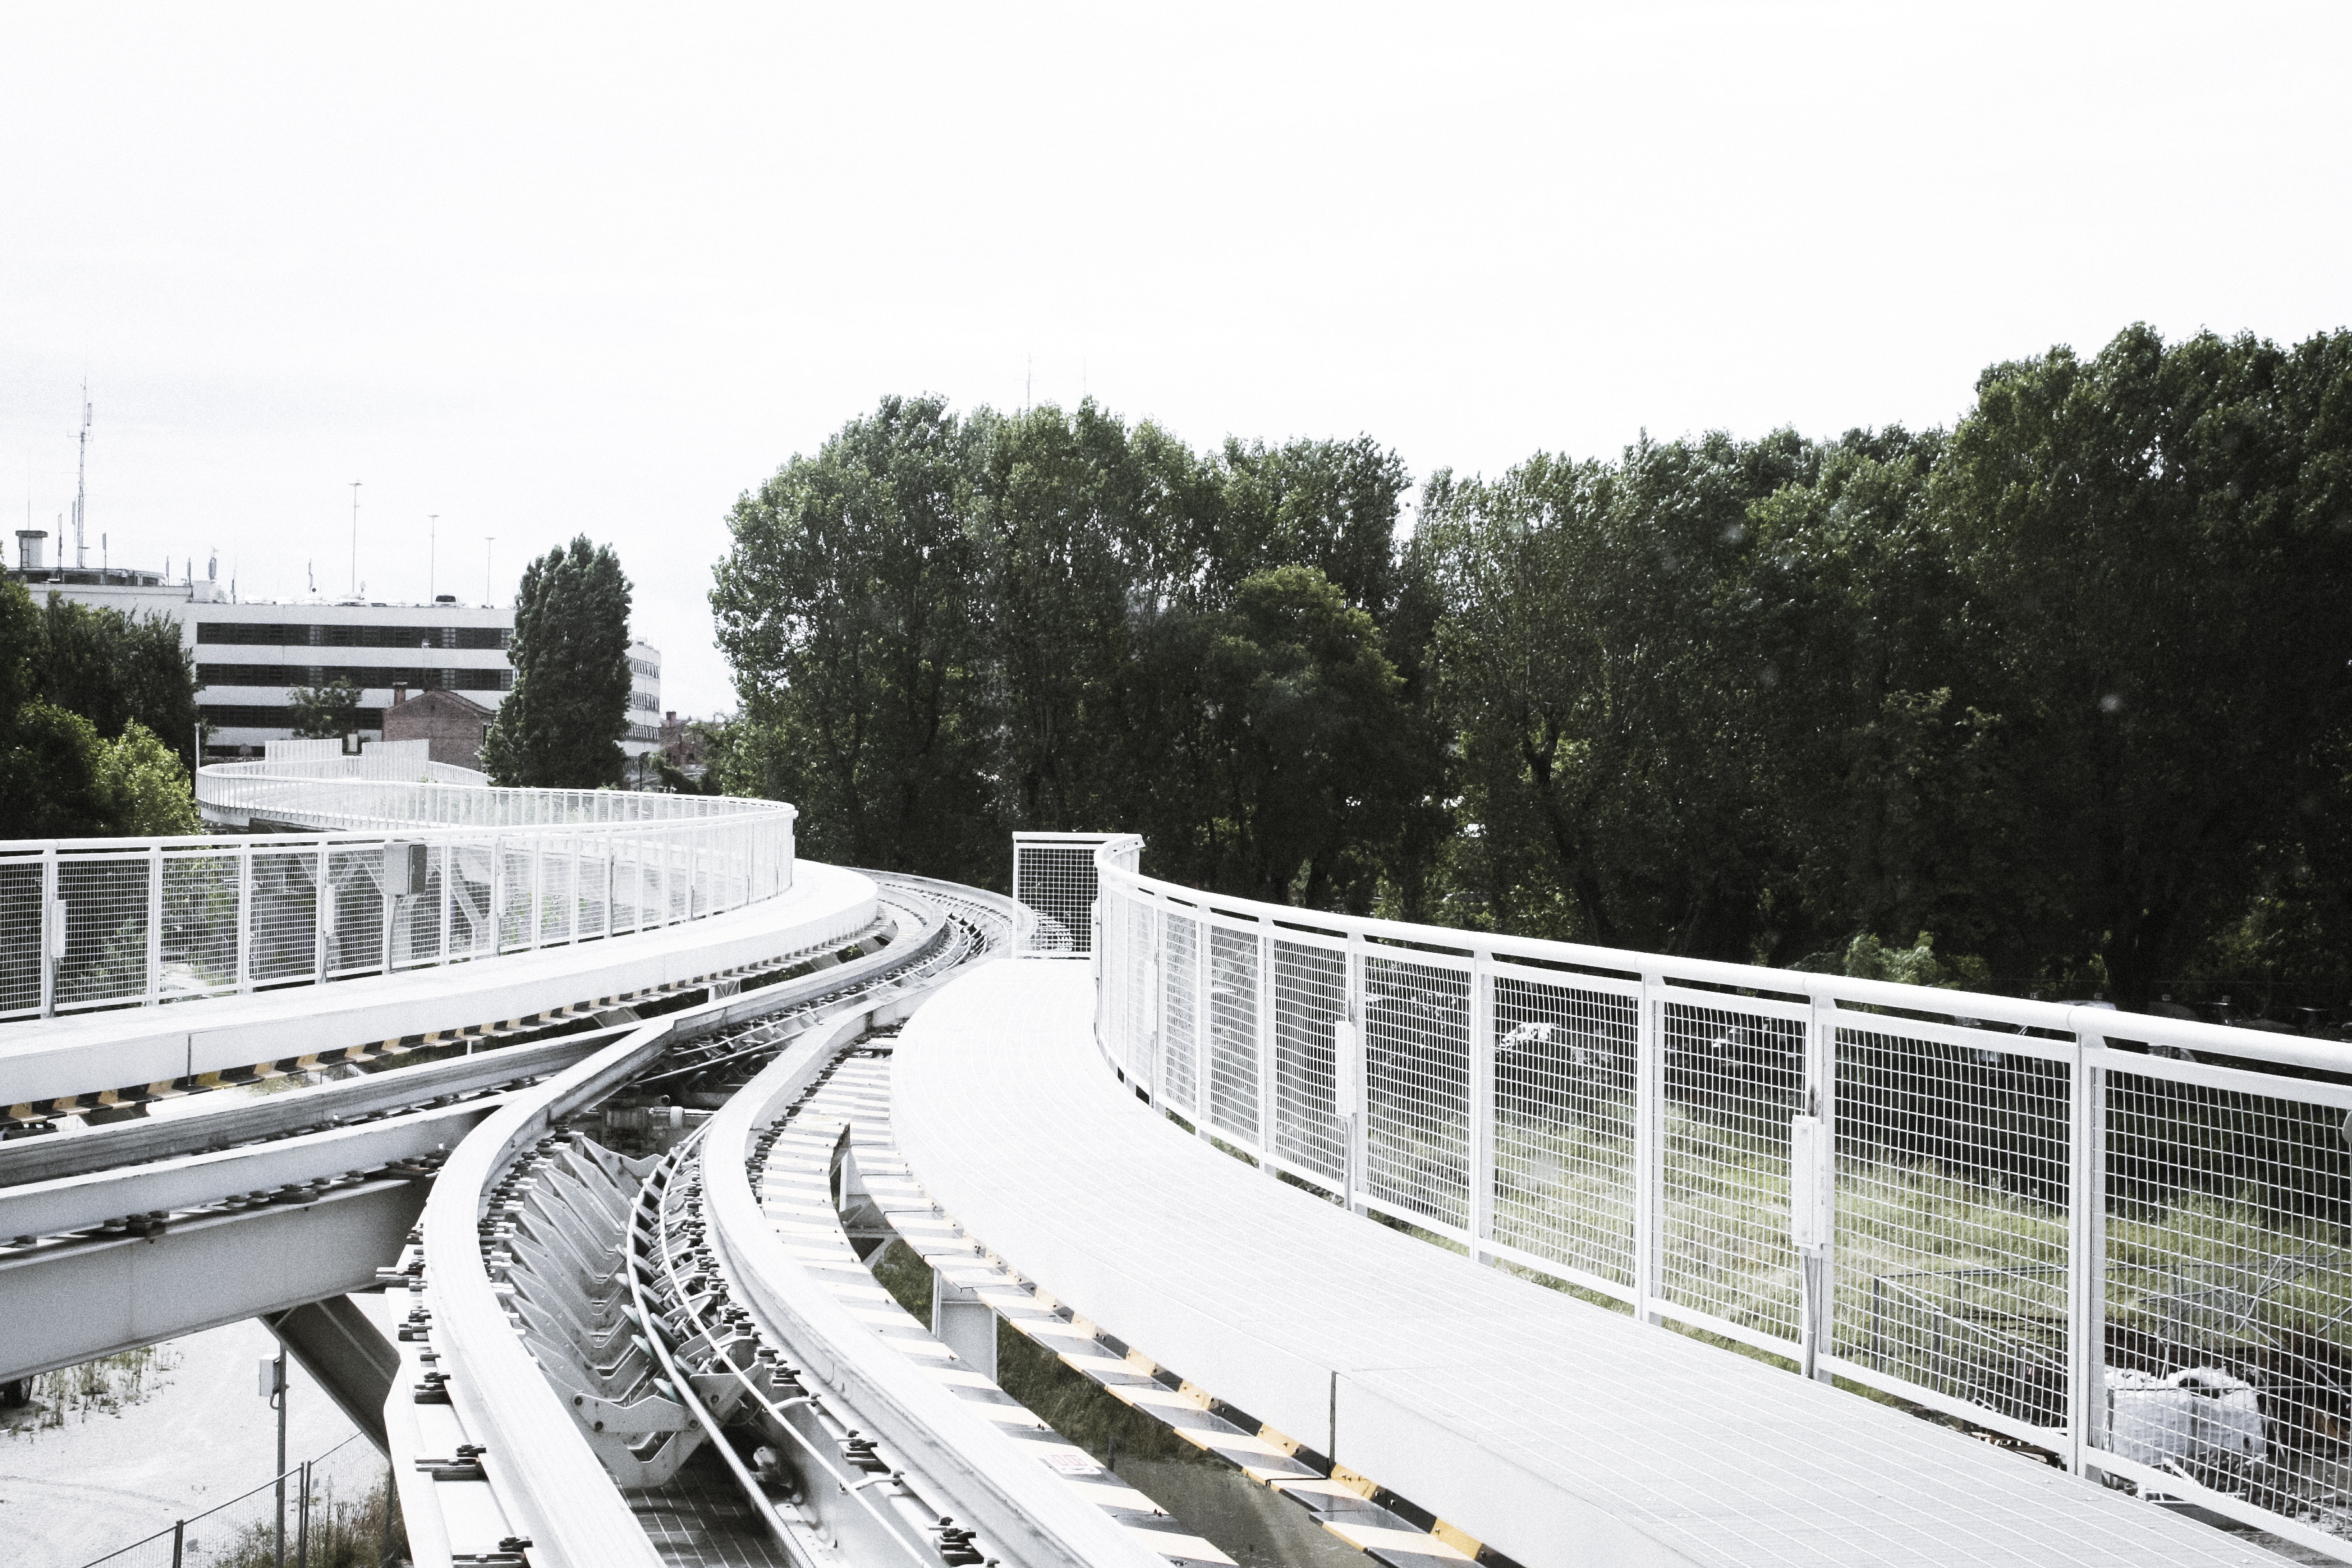
transport, bridge, road, infrastructure, guard rail, overpass, nonbuilding structure, architecture, thoroughfare, vehicle, track, concrete bridge